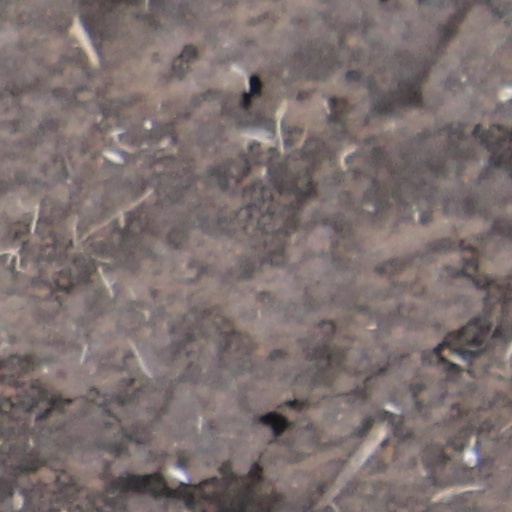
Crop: wheat